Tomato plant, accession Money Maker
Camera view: tilt-top (135 deg); turntable rotation: 330 degrees
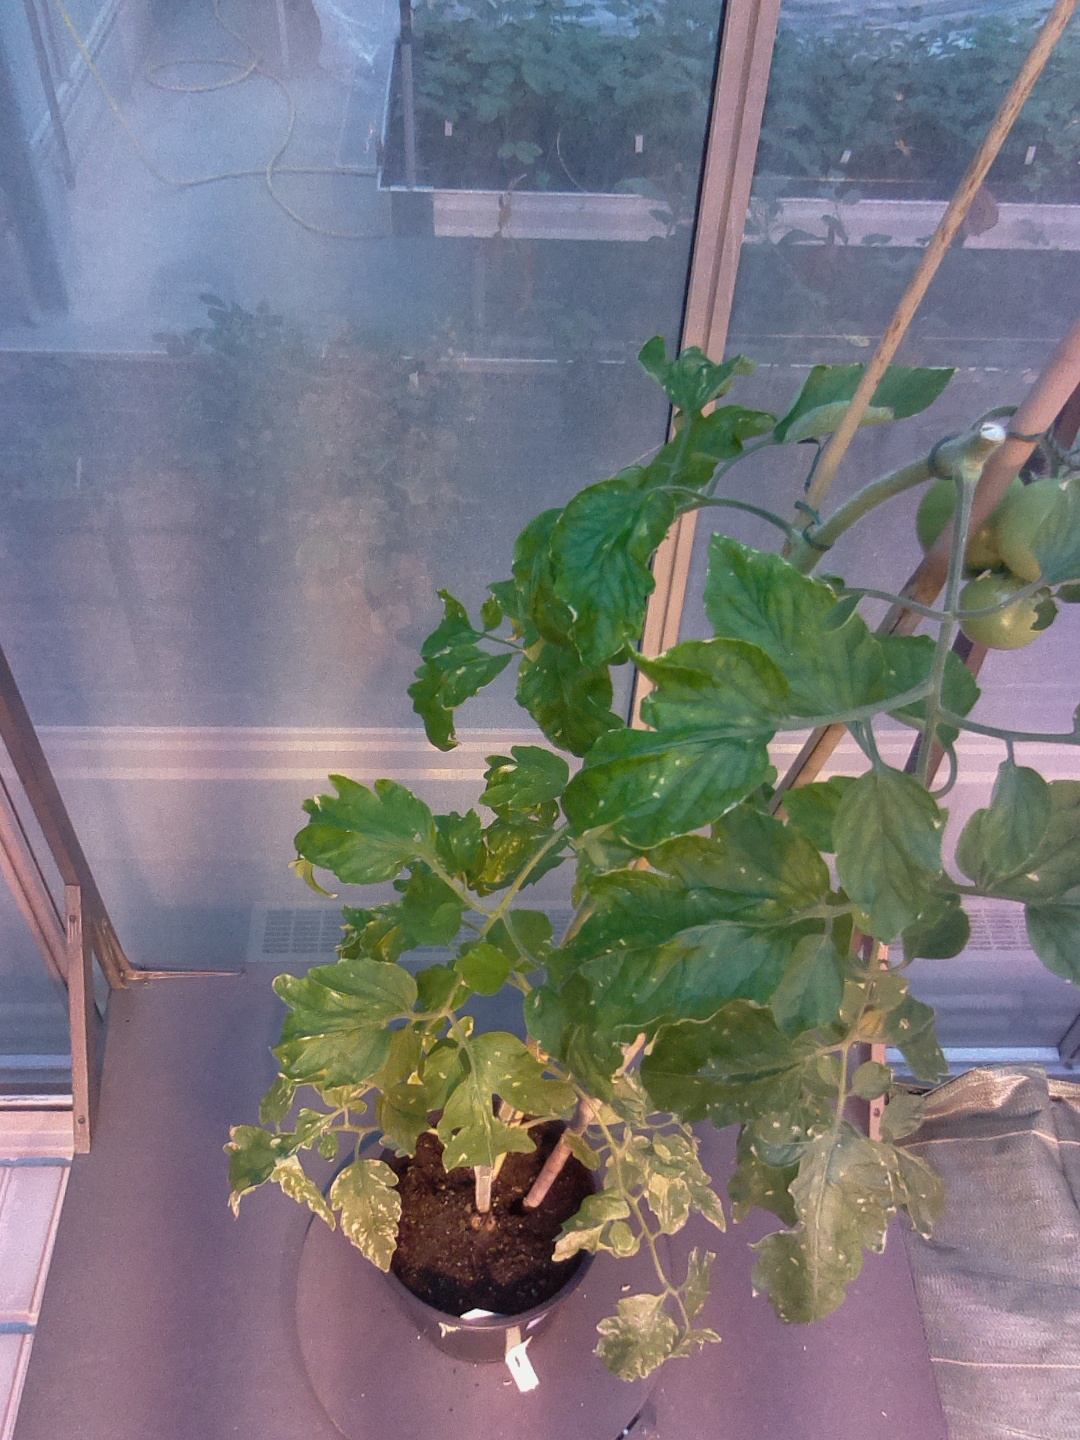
BBCH growth stage 76: 60%-70% of final fruit size